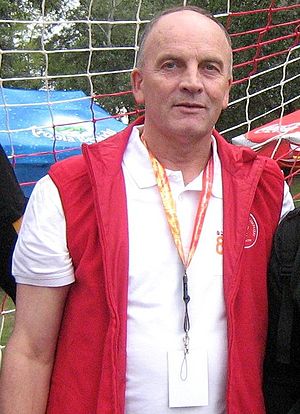
Piotr Mowlik
Piotr Mowlik er en tidligere polsk fodboldspiller.